Italian art

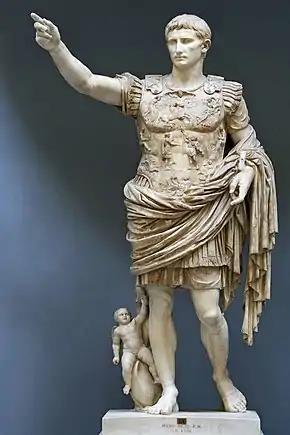
The Augustus of Prima Porta, 1st century AD

Etruscan bronze figures and terracotta funerary reliefs exemplify a vigorous Central Italian artistic tradition that declined by the time Rome began expanding its dominance over the peninsula.